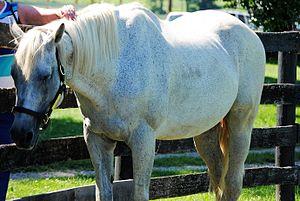
Le Temple de la renommée des courses américaines a été fondé en 1951 à Saratoga Springs, dans l'état de New York, pour honorer les chevaux, entraîneurs et jockeys des courses de pur-sang.